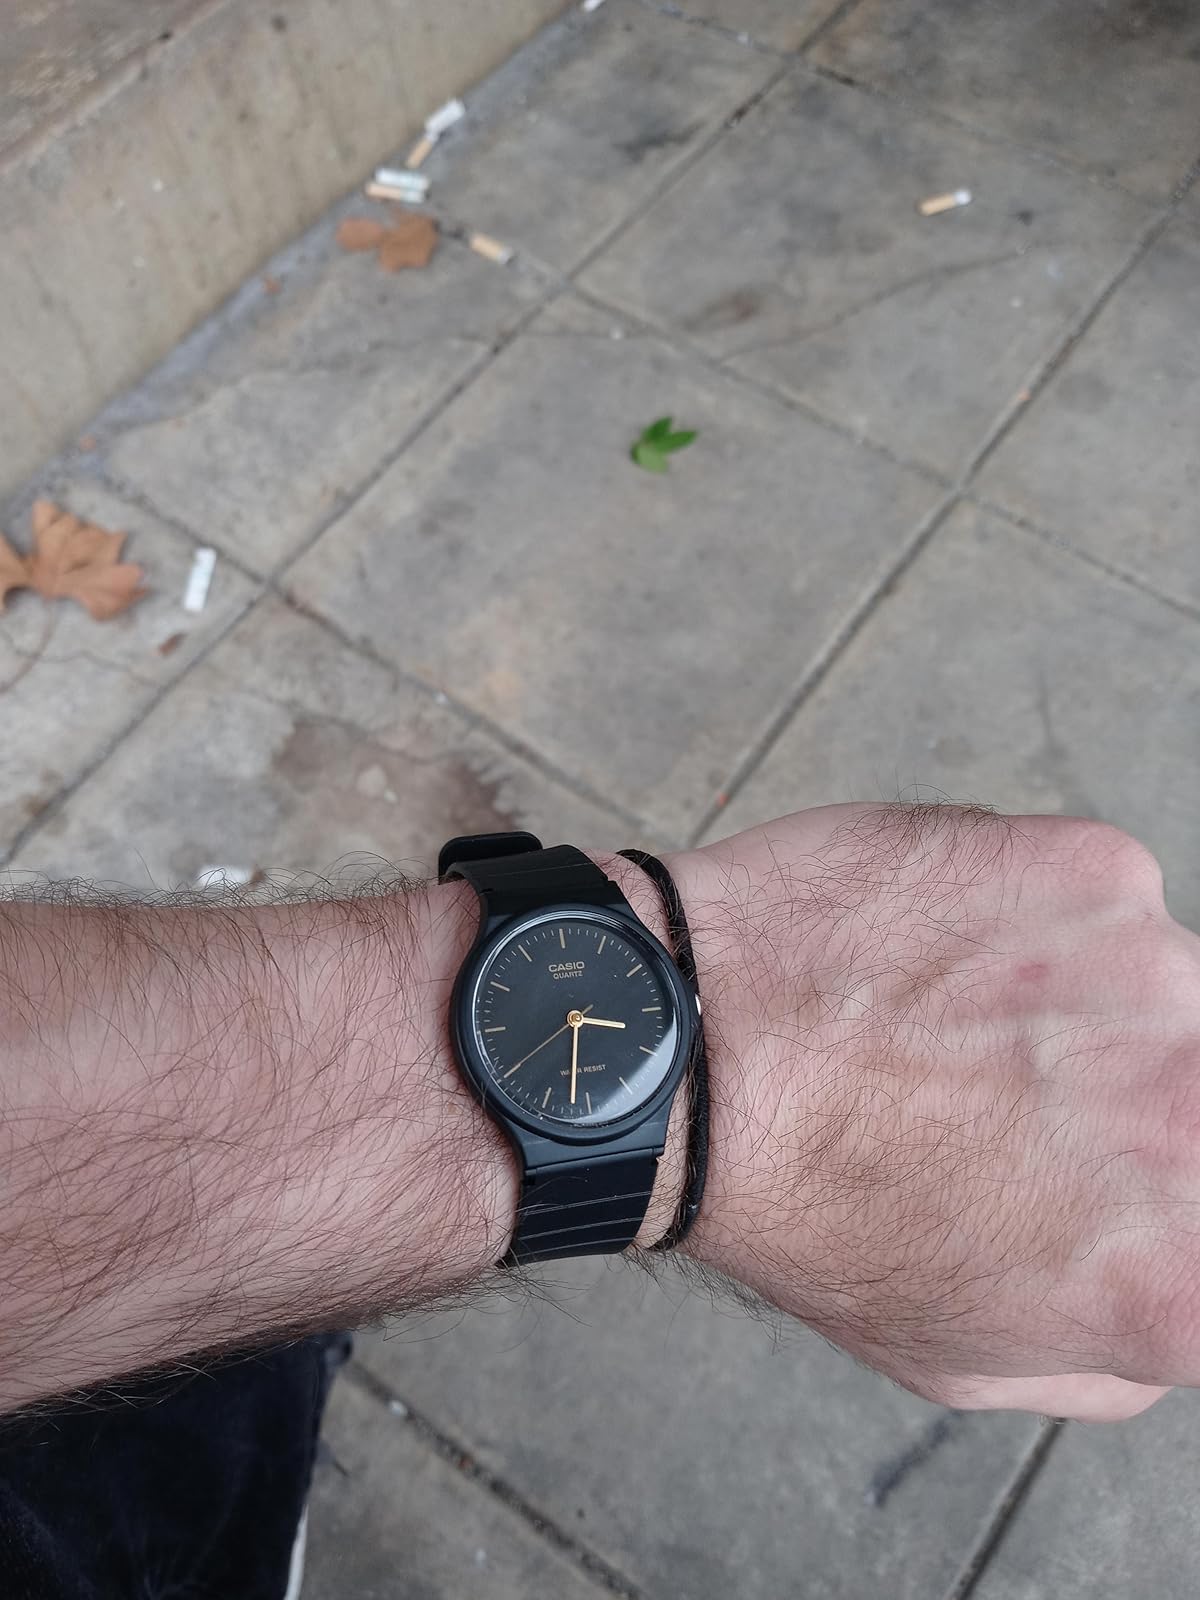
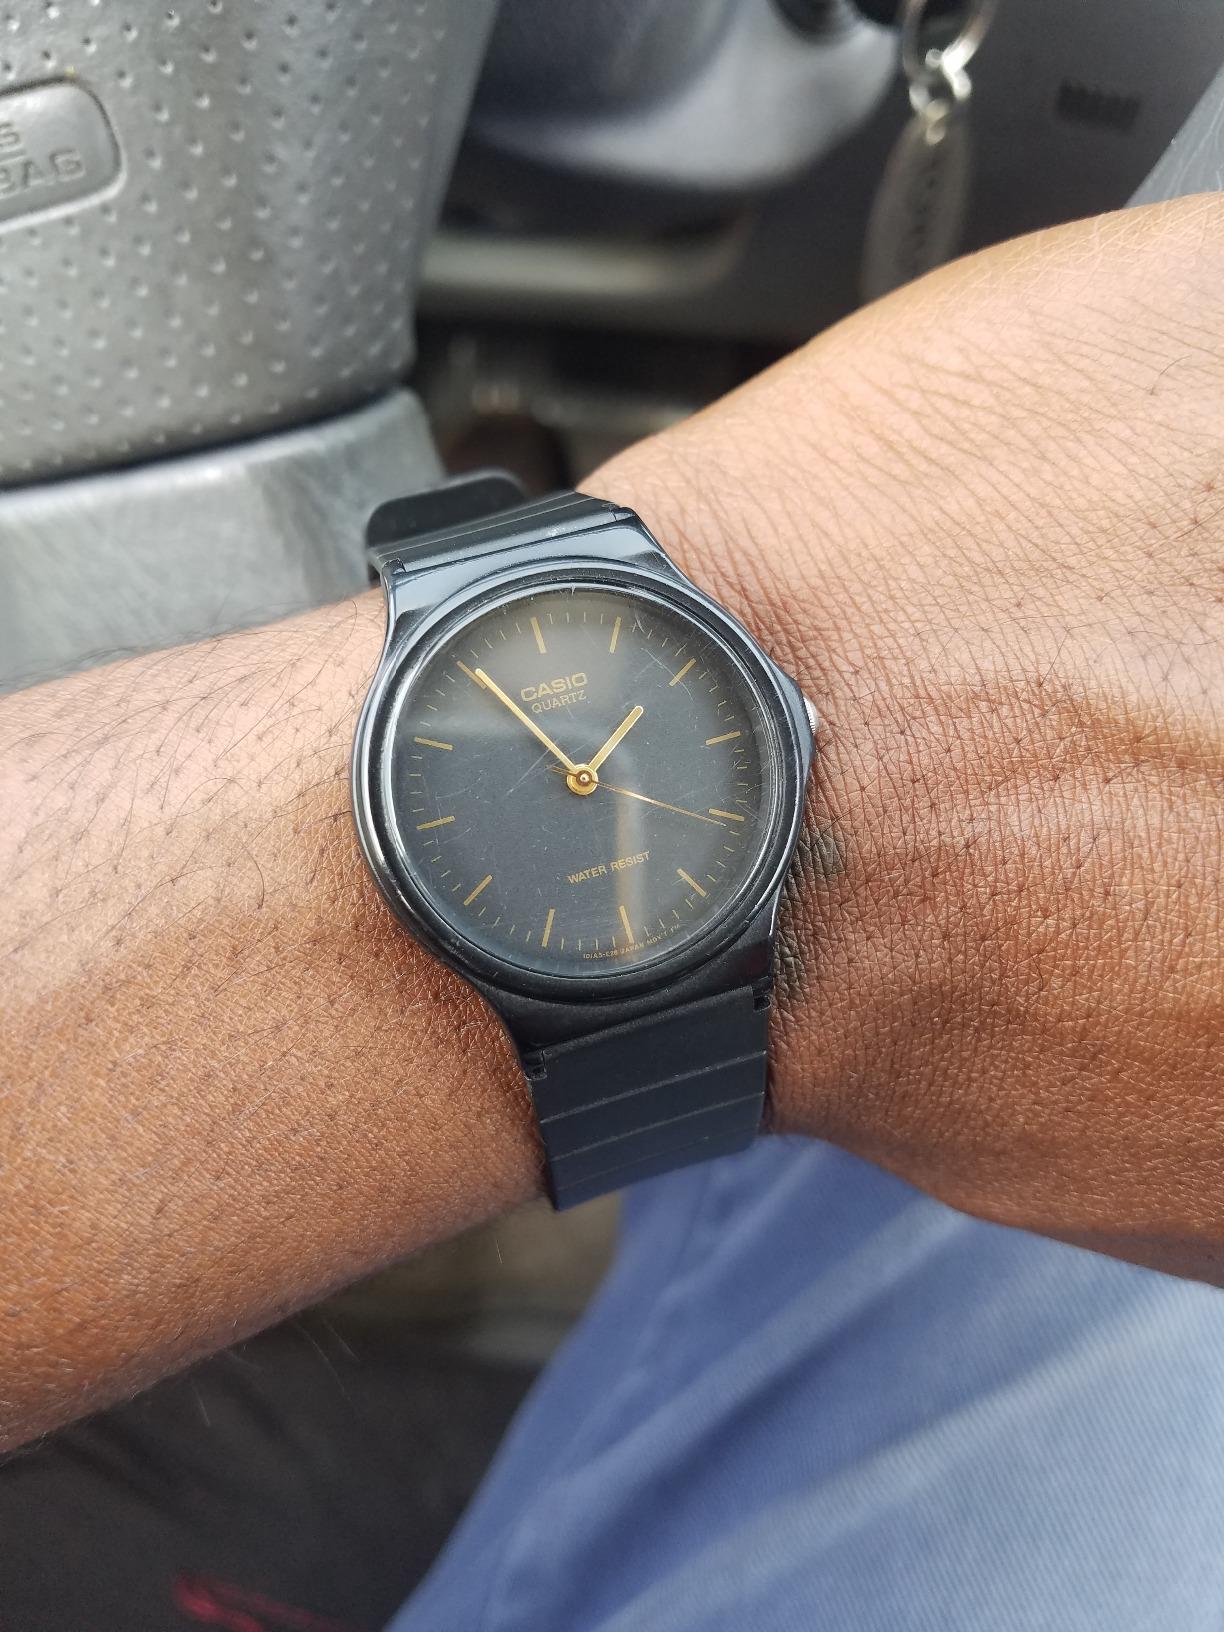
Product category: accessories_watch
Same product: yes